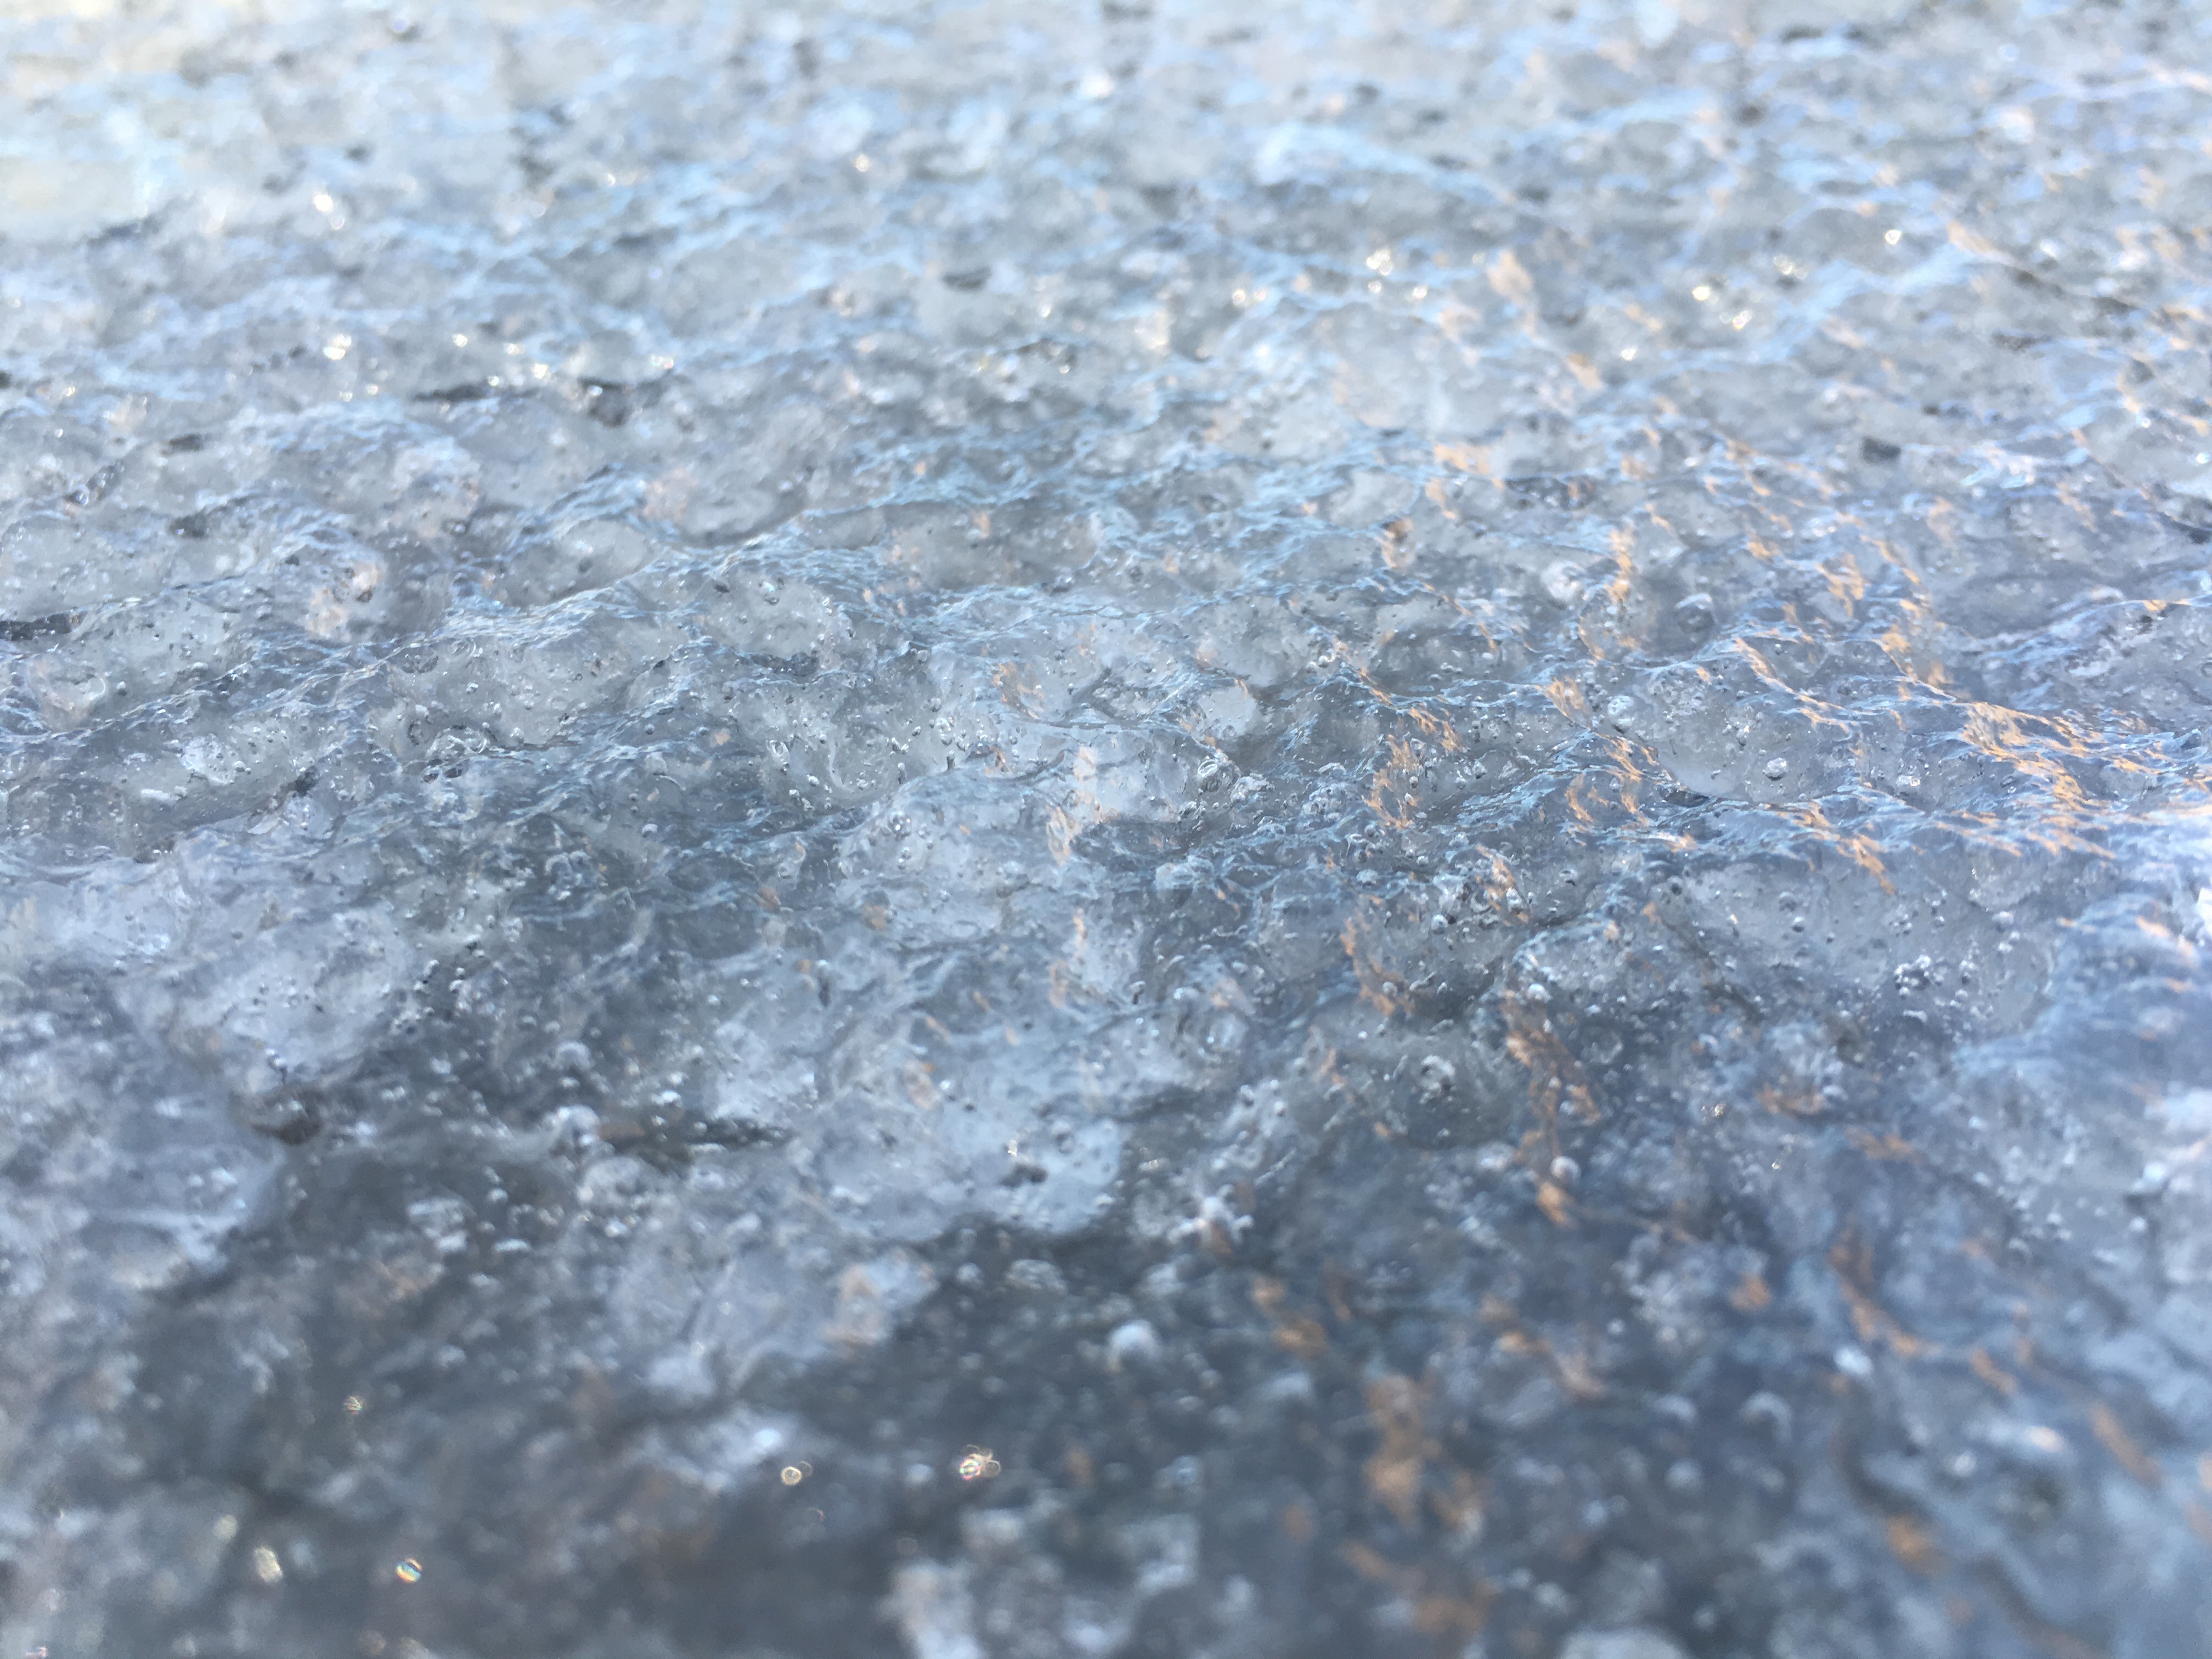
landscape, water, nature, snow, cold, winter, texture, floor, lake, frost, asphalt, pond, ice, soil, frozen, rest, icy, freezing, road surface, ice cover